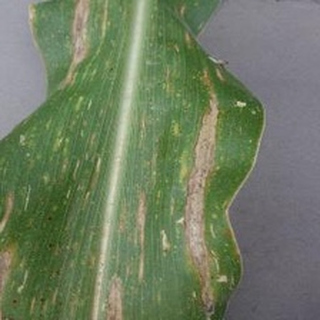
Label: corn_northern_leaf_blight